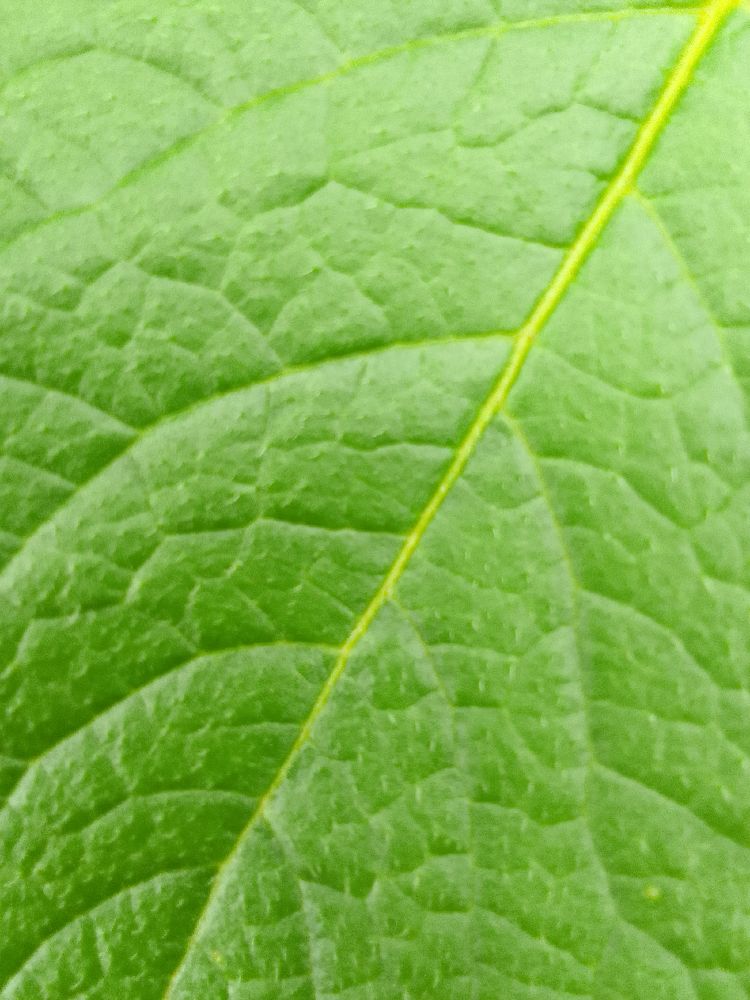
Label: Healthy